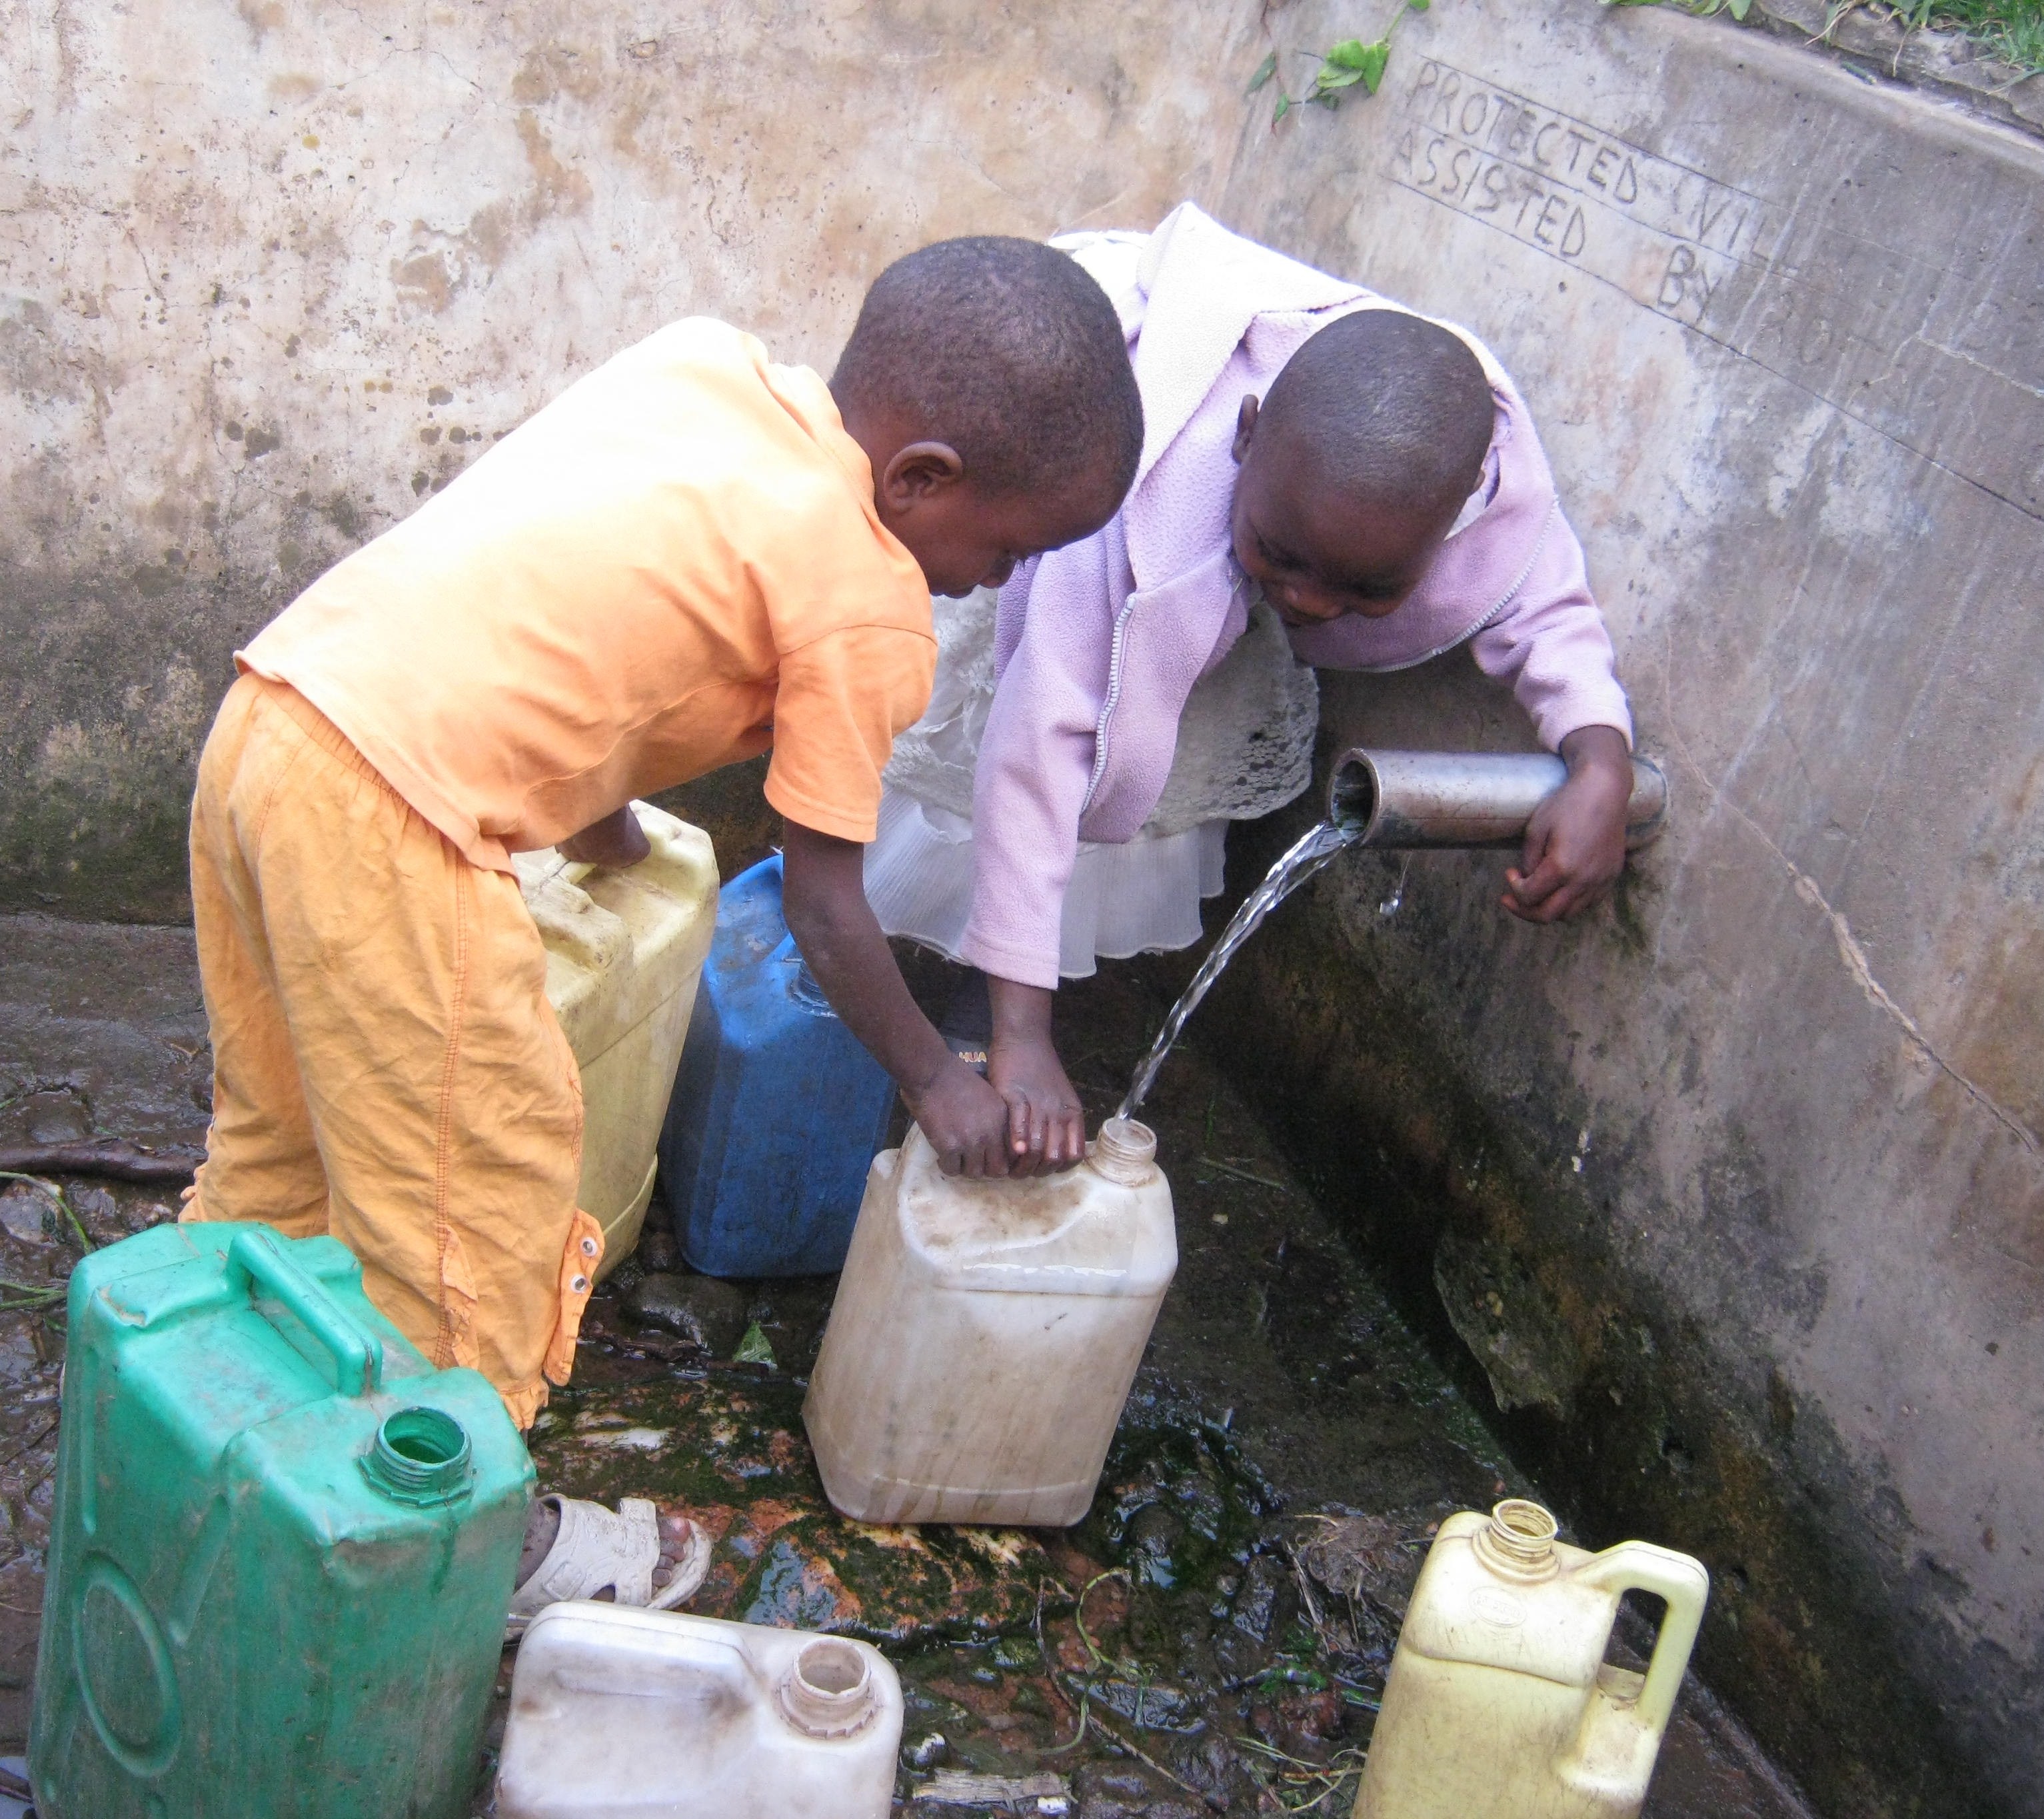
water, nature, outdoor, person, wildlife, wild, tropical, natural, africa, soil, waste, habitat, safari, collect, collecting, collecting water, bricklayer